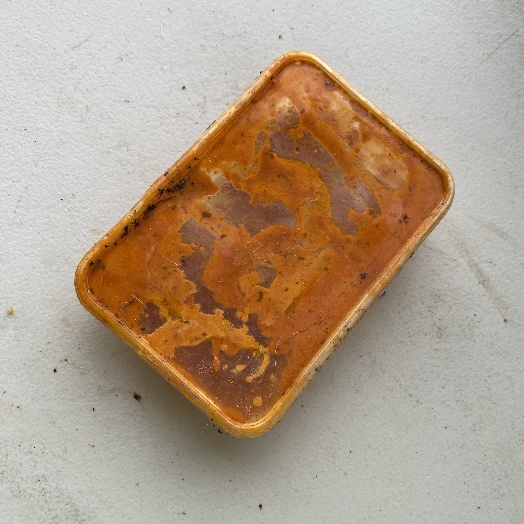
Label: Plastic